1959 Pan Am Douglas DC-6 crash

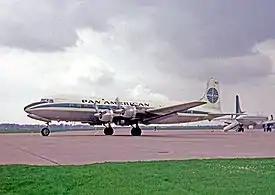
Pan Am Douglas DC-6B similar to the one destroyed at Shannon Airport

On June 22, 1959, a Pan Am cargo flight went from Frankfurt to New York City via London Heathrow and Shannon. It caught fire on takeoff from Shannon and was destroyed. All six flight crew and two passengers survived.